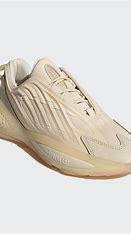
Brand: Adidas
Model: Ozrah